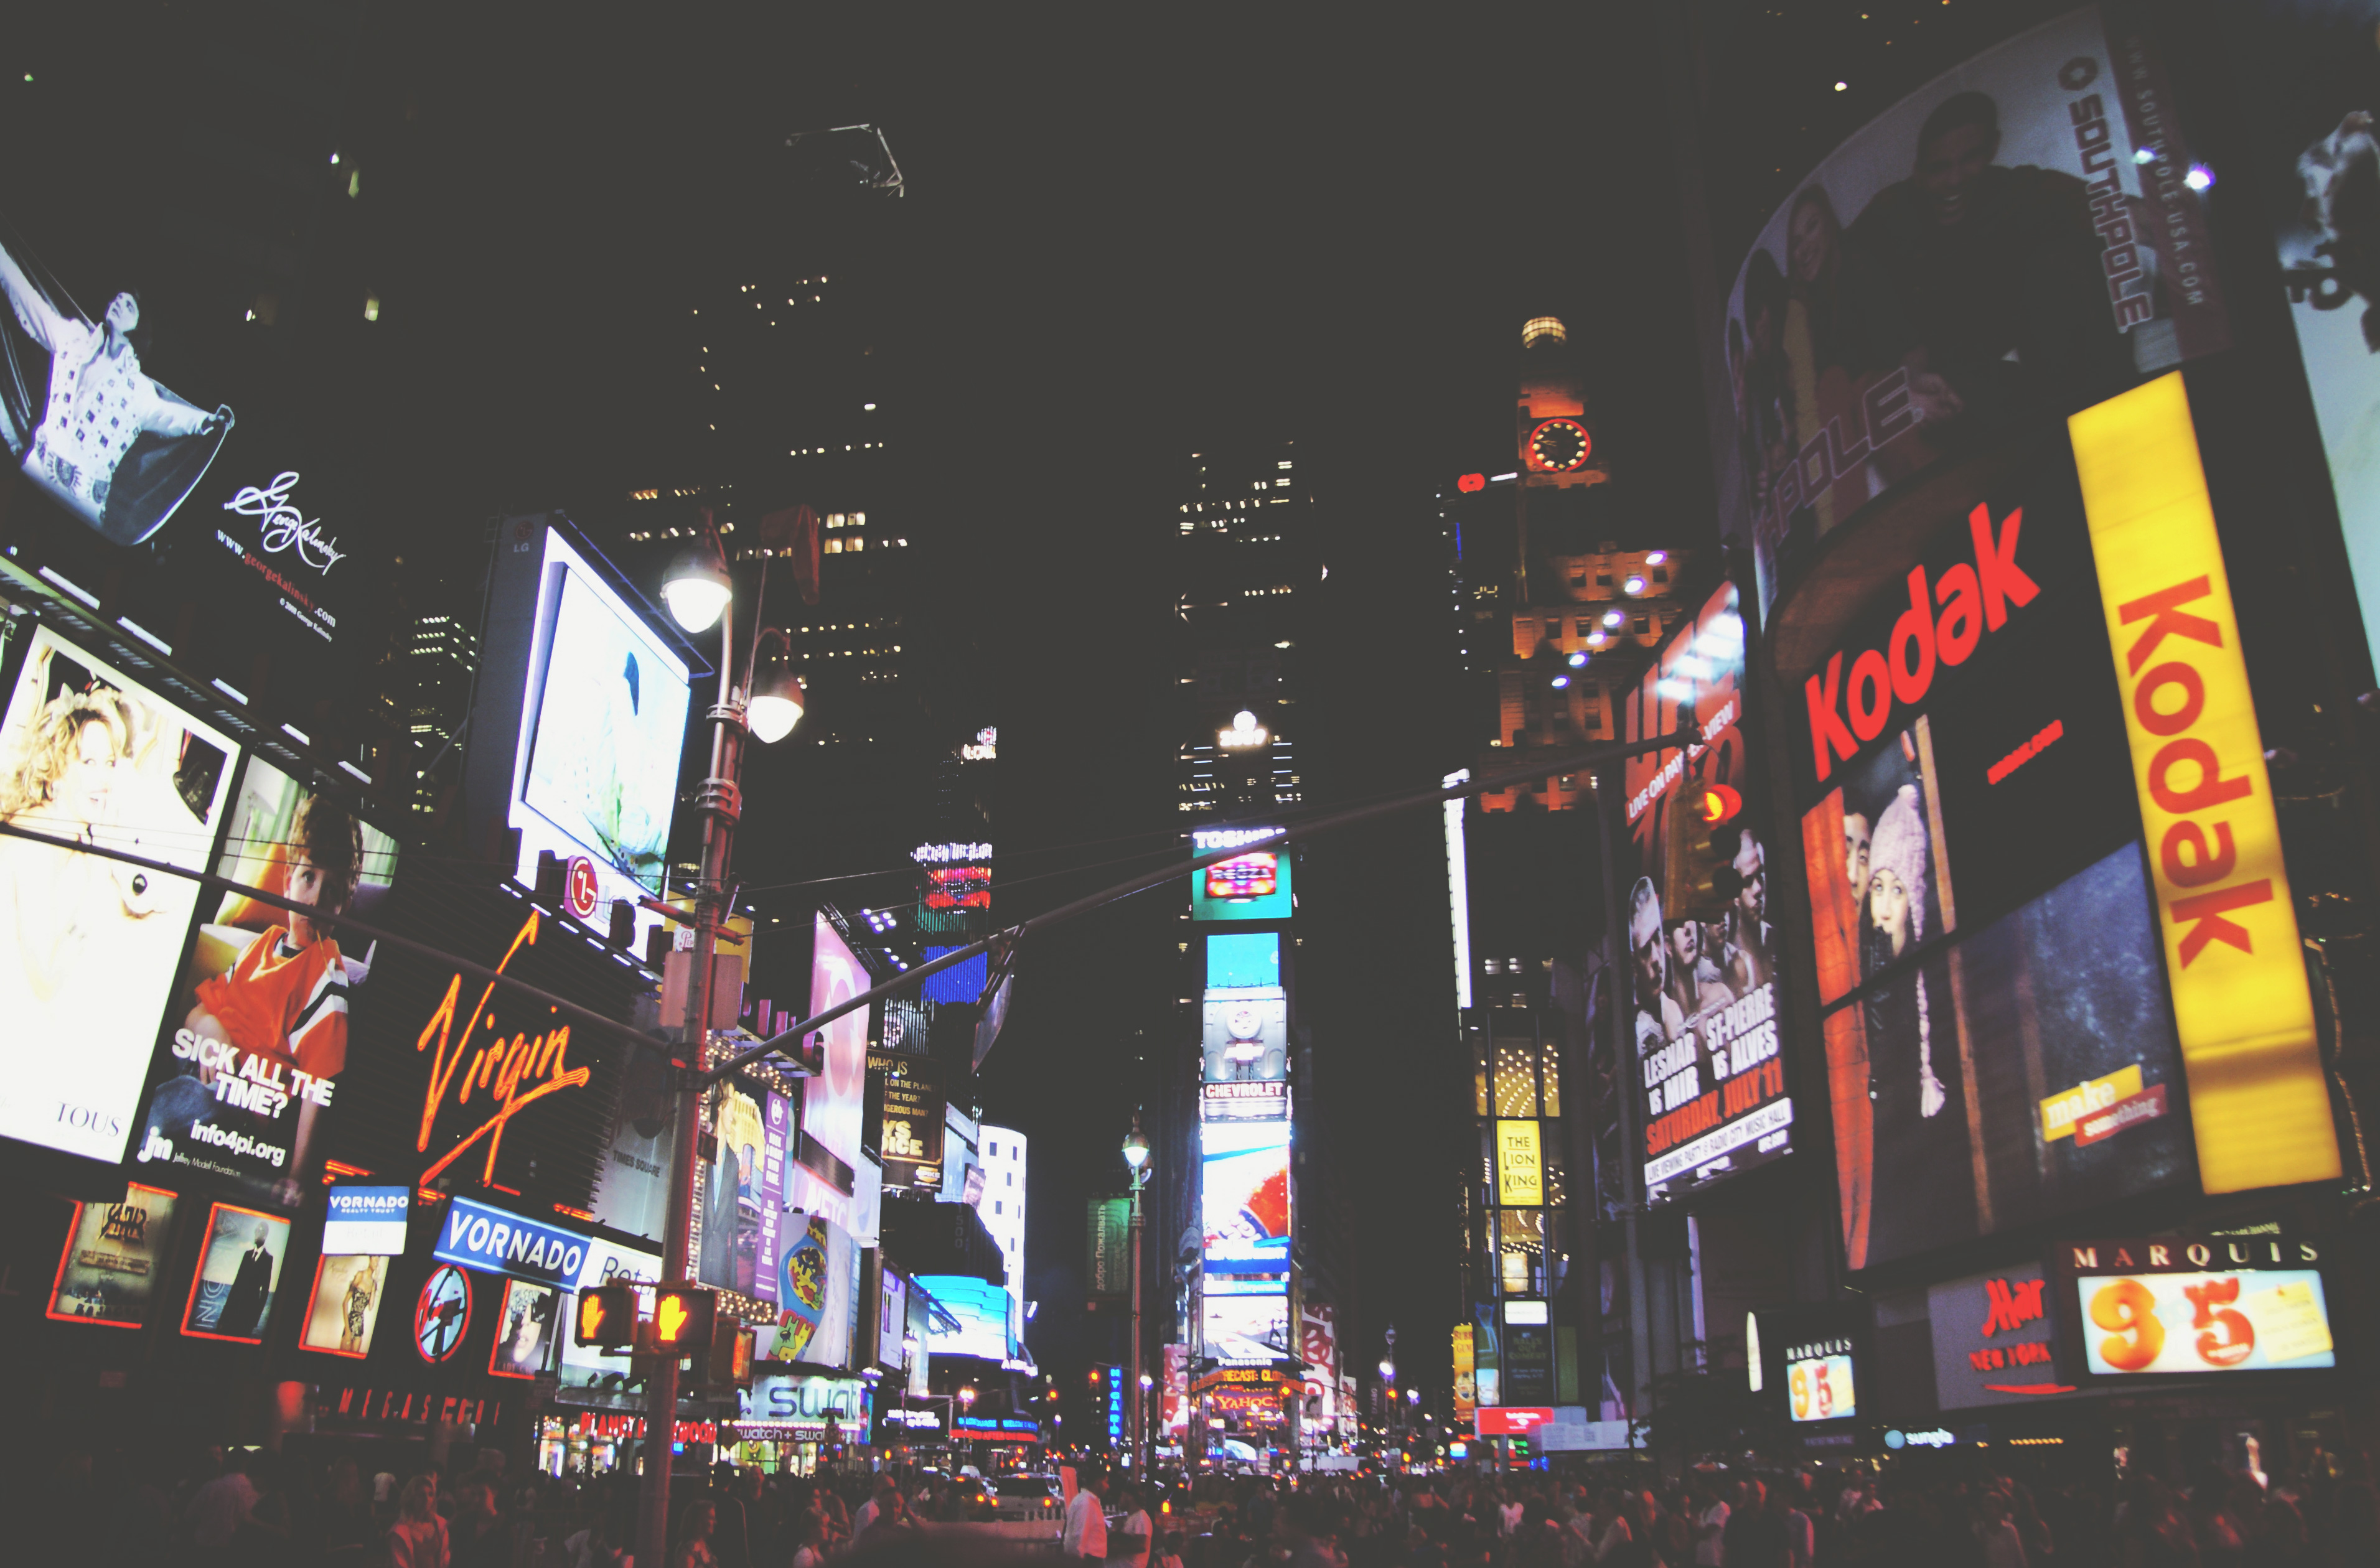
night, city, urban, advertising, crowd, lights, advertisement, kodak, promotion, marketing, ads, neon signs